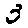
Label: 3